Seoul

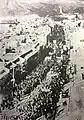
Commemoration of the Liberation of Korea in front of Seoul Station, 15 August 1945

In 1945, following the liberation from Japanese colonial rule, the American military assumed control of Korea, including its capital city, then referred to as Kyeongseongbu in line with Japanese nomenclature. The U.S. military government published the Charter of the City of Seoul in the official gazette on October 10 of the following year. The charter declared Seoul as the name of the city and established it as a municipal corporation. Seoul's status as a municipal corporation mirrored the independent cities in the United States that do not belong to any county, and Seoul was established as an independent administrative unit, separate from the existing provinces. The Korean version of the Charter translated ""municipal corporation"" as ""special free city"", which later became special metropolitan city (or special metropolitan city) in the . Seoul has retained its status as the only special metropolitan city in South Korea.